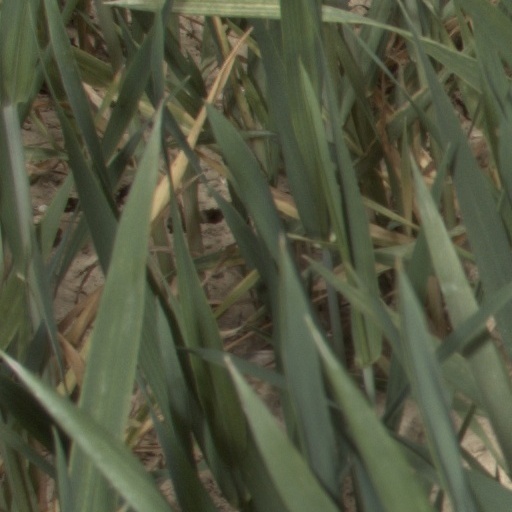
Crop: wheat